Kingdom of Kaski

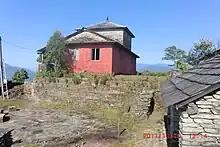
Ancient palace in Kaskikot built during King Kulmandan Shah’s era.

The Kingdom of Kaski was a petty kingdom in the confederation of 24 states known as Chaubisi Rajya. Kaski was annexed to the Kingdom of Nepal during the Unification of Nepal.